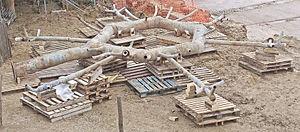
La plomberie est un métier très ancien, dont l'origine remonte à la construction des pyramides en Égypte antique ; attesté par des tuyaux en cuivre vieux de 4 500 ans, c'est un métier qui n'a cessé de s'améliorer et de se développer au cours des siècles et des générations de plombiers qui l'on servi.